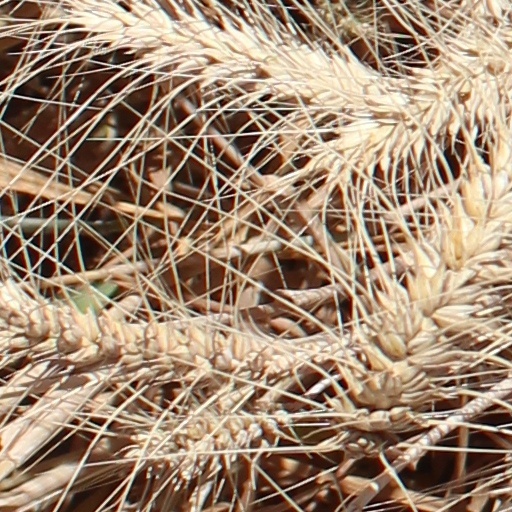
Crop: wheat